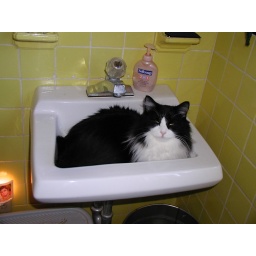
cat in sink